List of Africans venerated in the Catholic Church

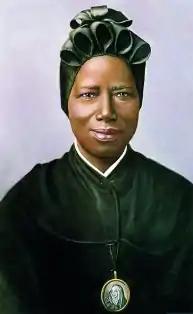
Josephine Bakhita, Sudan-born saint

The Catholic Church recognizes some deceased Catholics as saints, beati, venerabili, and servants of God. Some of these individuals are associated with the continent of Africa.